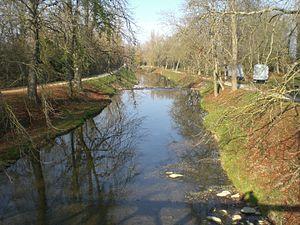
Liste des fleuves, rivières et autres cours d'eau qui parcourent en partie ou en totalité le département de la Haute-Savoie. La liste présente les cours d'eau, généralement de plus de 10 km de longueur sauf exceptions, par ordre alphabétique, par fleuves et bassin versant, par station hydrologique, puis par organisme gestionnaire ou organisme de bassin.